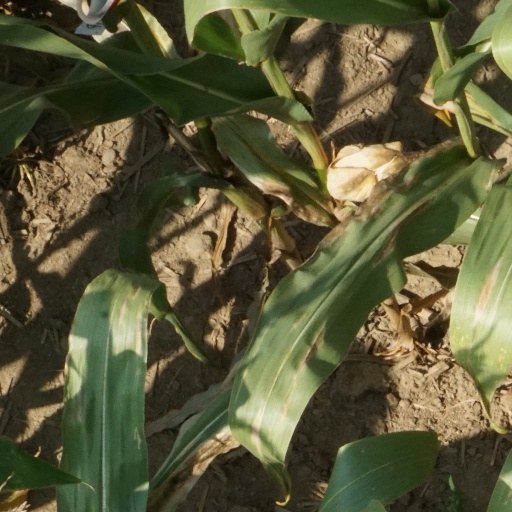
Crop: maize; corn